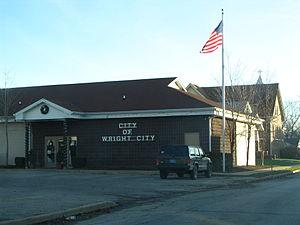
Wright City est une ville du comté de Warren, dans le Missouri, aux États-Unis. Située au nord-est du comté, elle est fondée en 1857 et incorporée en 1869.